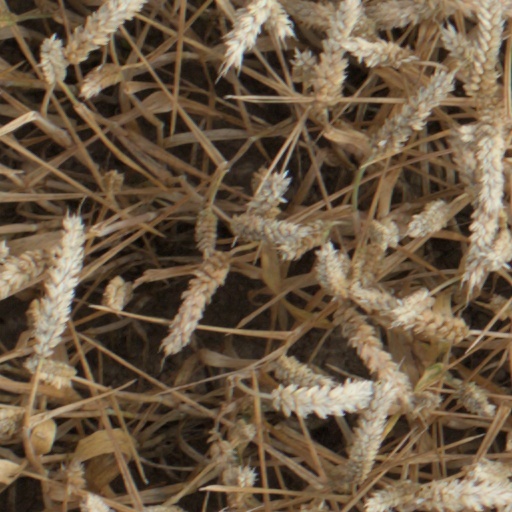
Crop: wheat